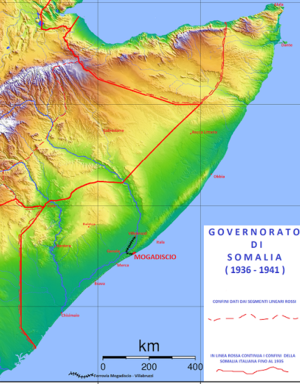
La Somalie italienne est une colonie italienne de 1889 à 1936, intégrée à l'Afrique orientale italienne de 1936 à 1941, puis administrée à nouveau par l'Italie de 1950 à 1960.